Londonderry and Coleraine Railway

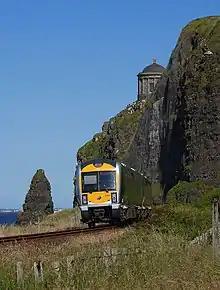
3000 class DMU approaching Downhill

Today there are four stations on the line, Londonderry, Bellarena, Castlerock and Coleraine; however, many more stations came and went over time. Some of the former stations on the line are still standing and have been turned into private residences. Many of the L&CR stations were basic platform halts, however when the line passed into BNCR ownership the architect John Lanyon rebuilt many between 1874 and 1875, most notably the waterside terminus in Derry which is still in use.